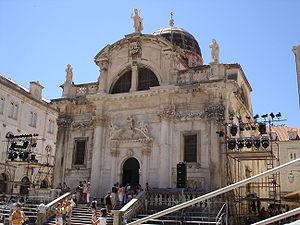
Cet article recense les sites concernés par l'observatoire mondial des monuments en 2006.